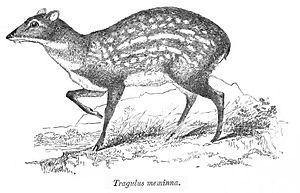
Le chevrotain indien est une espèce de chevrotains, la seule du genre Moschiola. Elle se rencontre au sud de l'Asie.